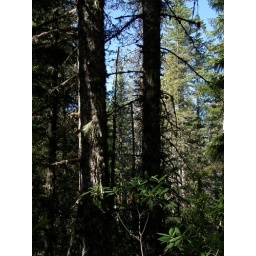
Hike to and/or around mirror lake